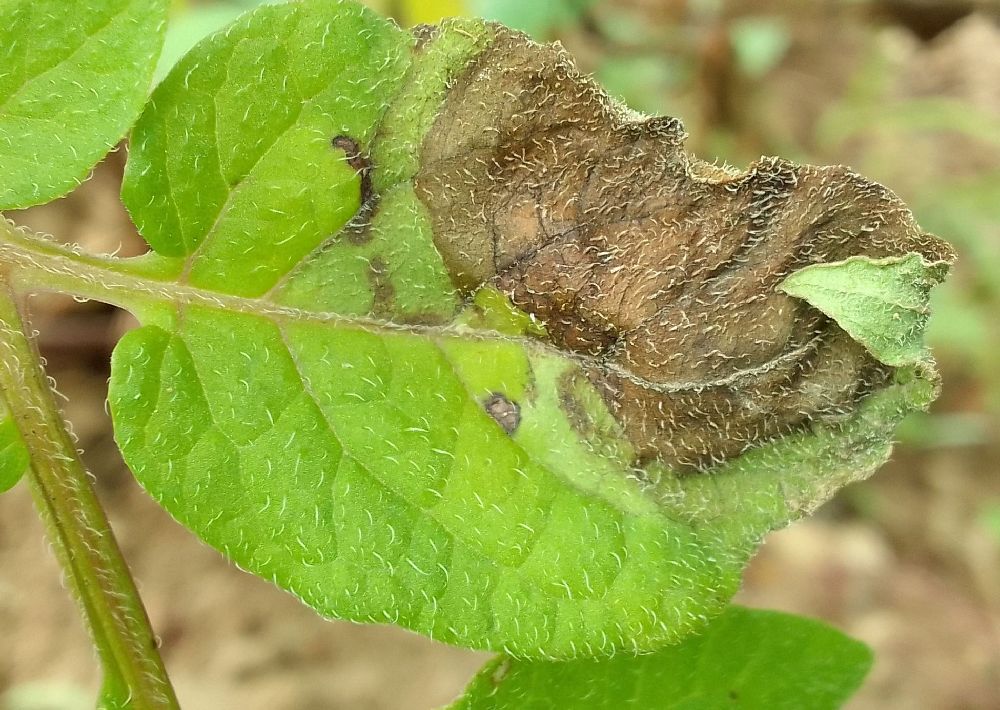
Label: Late blight